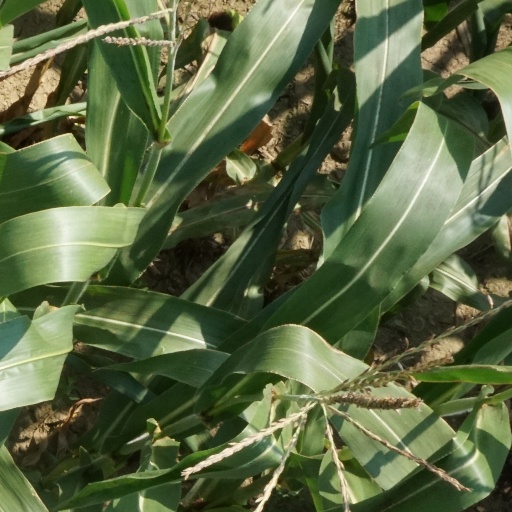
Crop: maize; corn